Clinton–Kalamazoo Canal

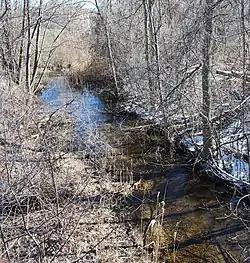

The Clinton–Kalamazoo Canal is a canal in Michigan that was abandoned after being only partially completed. The canal was to connect Lake St. Clair with Lake Michigan. Project backers were inspired by the success of the Erie Canal in New York, which was completed in 1825. After gaining statehood in 1837, Michigan elected its first governor, Stevens Thomson Mason, who initiated an ambitious program of internal improvements, including three railroads and two canals. On March 21, 1837, the Legislature authorized Governor Mason to contract a loan for the construction of the canal from Mt. Clemens to Rochester, a railroad from Shelby to Detroit, a railroad from Detroit across the State (the Michigan Central) and a railroad from Port Huron into the interior, to be known as the Port Huron & Grand River road. In the spring of 1838, a Board of Commissioners composed of seven men, was appointed to take charge of the canal work.